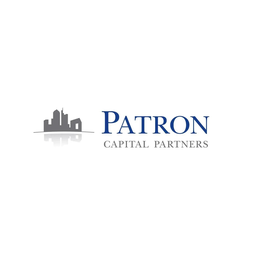
Label: paper